Halls (cough drop)

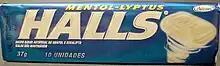
A pack of Mint and Eucalyptus flavoured Halls, as sold in Brazil

In warmer parts of the world, including Brazil, Brunei, Argentina, Peru, Ecuador, Colombia, Uruguay, Malaysia, Thailand, Philippines, Pakistan, and Singapore, Halls is advertised as a mentholated hard candy and not a medicine for coughs.